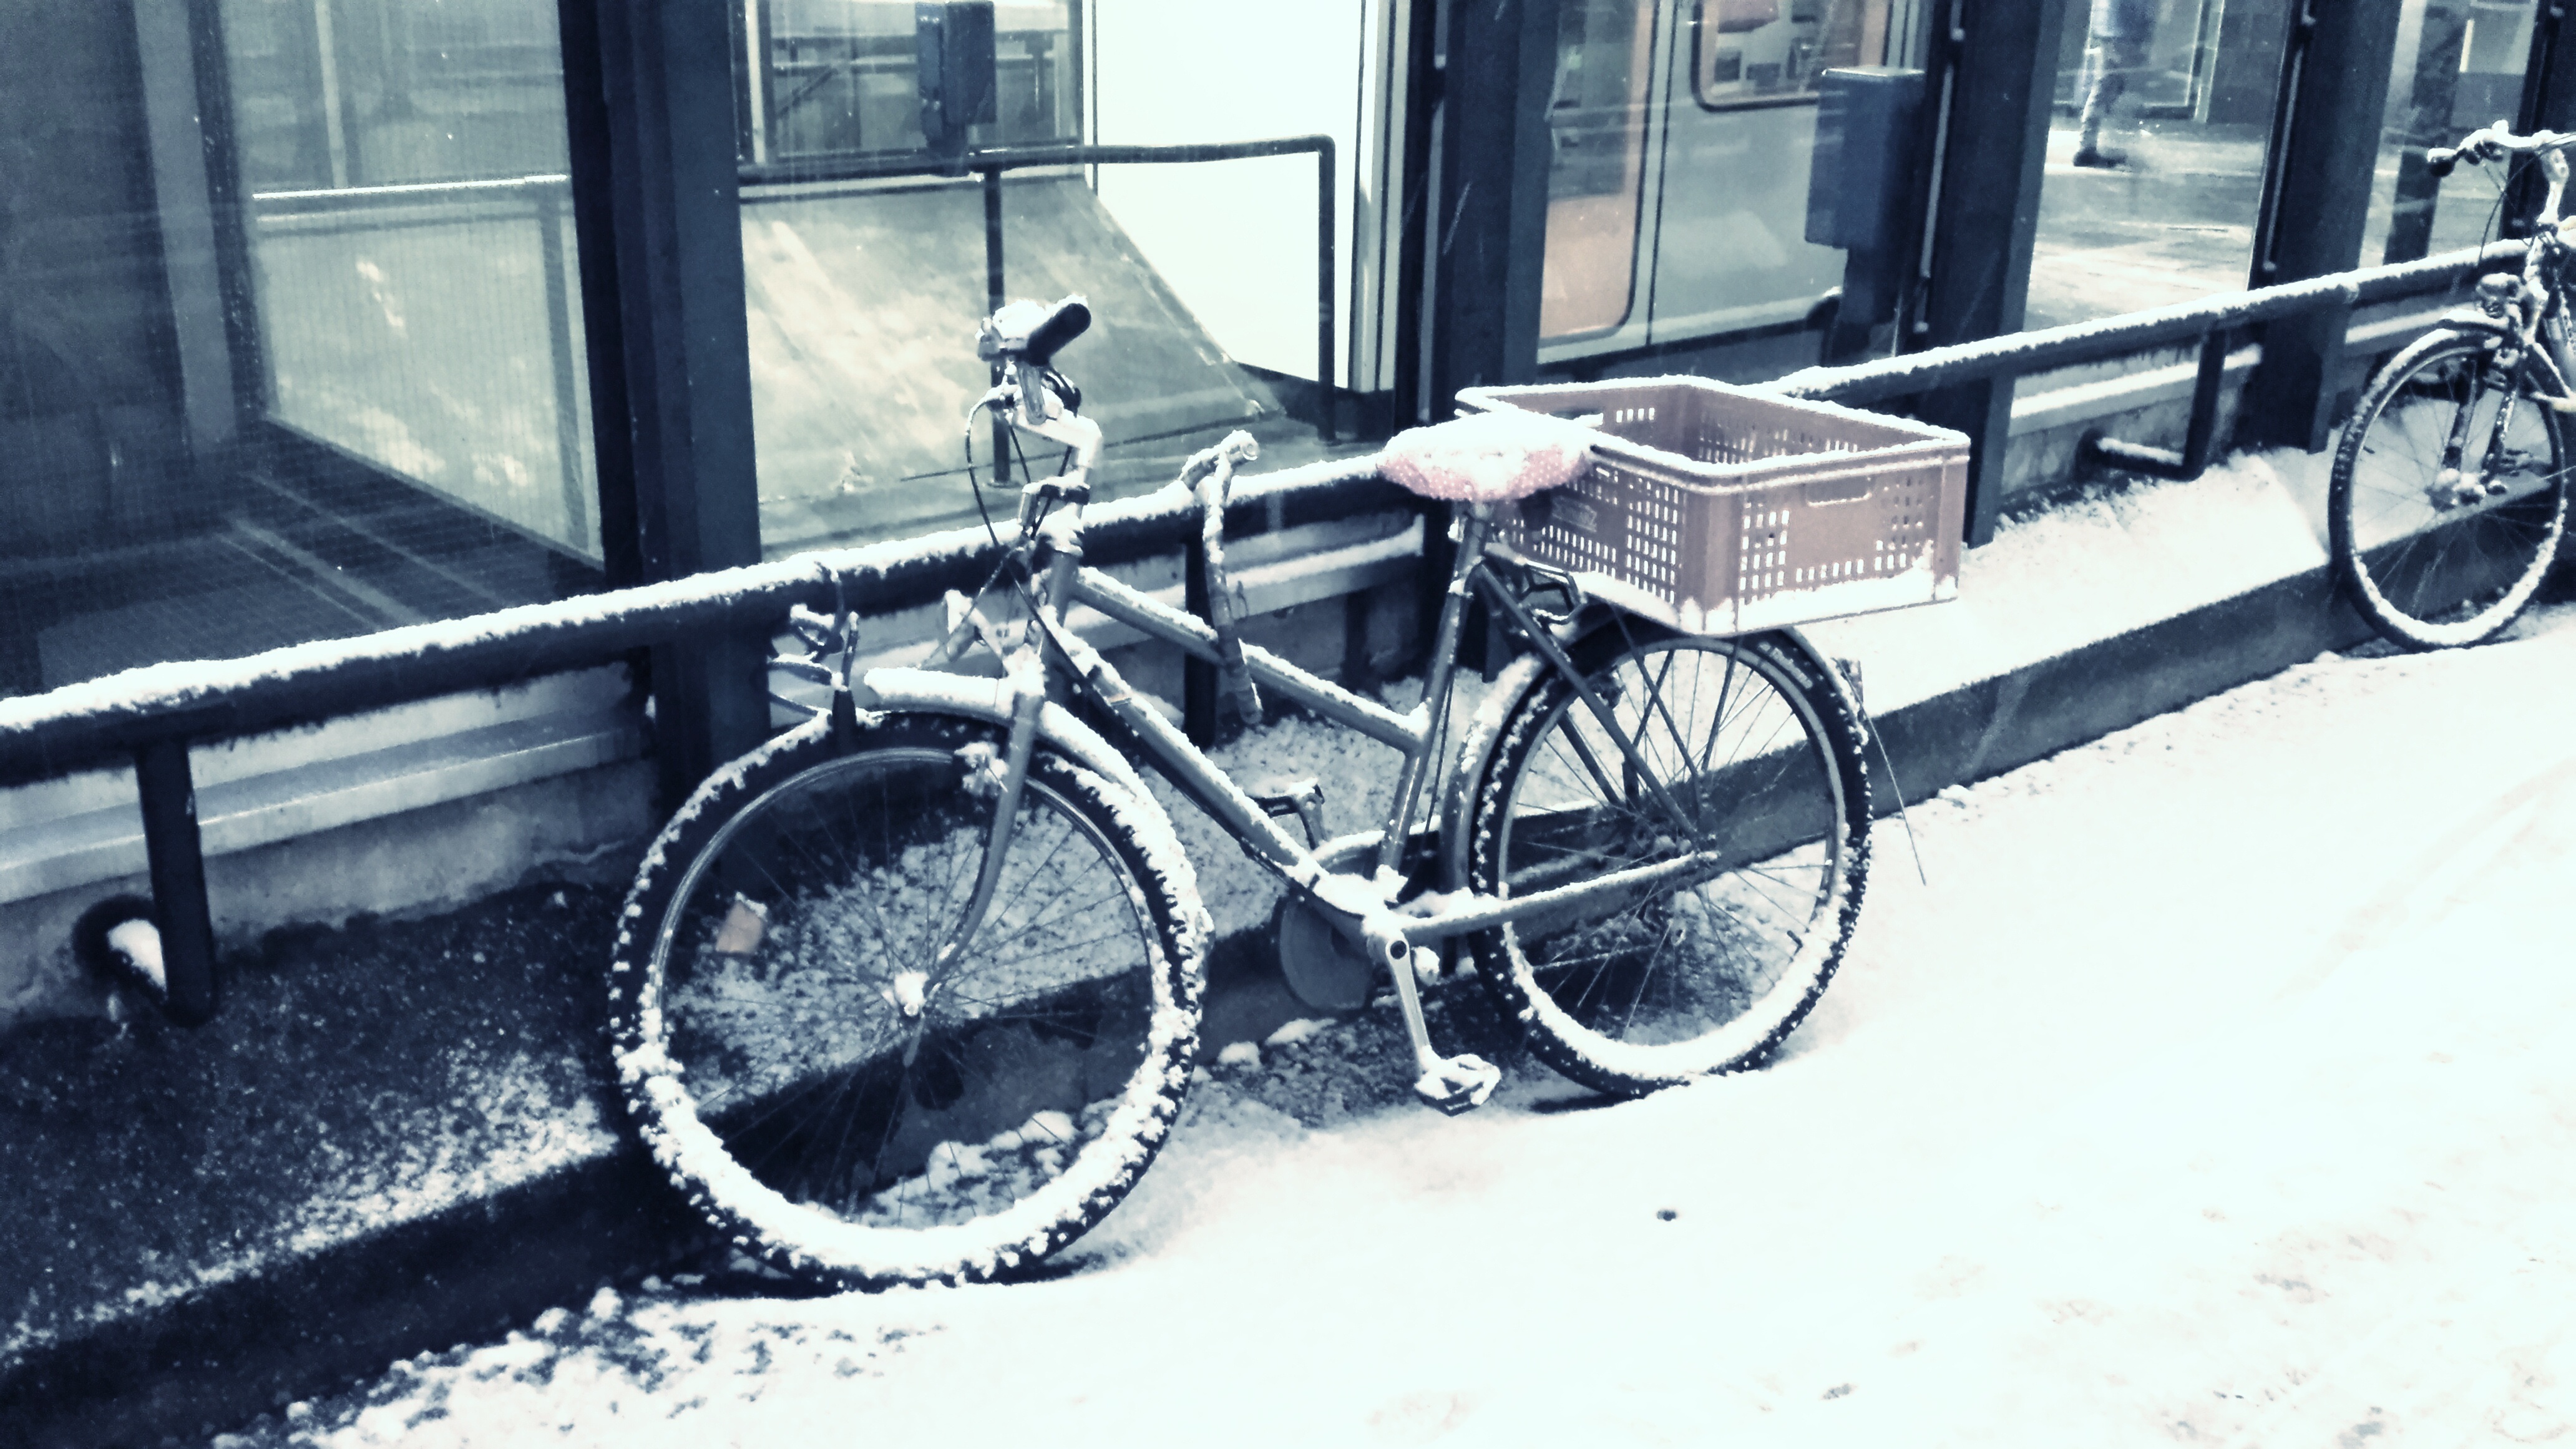
snow, cold, winter, white, wheel, bicycle, bike, vehicle, snowy, sports equipment, mountain bike, snowfall, bicycle saddle, cycling, spokes, vienna, rim, wintry, mature, snowed in, land vehicle, mode of transport, bicycle traffic